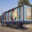
Label: truck